German diaspora

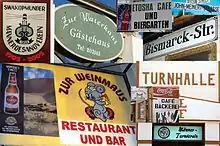
Examples of German language signage in Namibia

During the long decline of the Roman Empire and the ensuing great migrations Germanic tribes such as the Vandals (who sacked Rome) migrated into North Africa and settled mainly in the lands corresponding to modern Tunisia and northeastern Algeria. While it is likely that some of the people living there at present are descended from these Germanic peoples, they did not leave visible cultural traces.